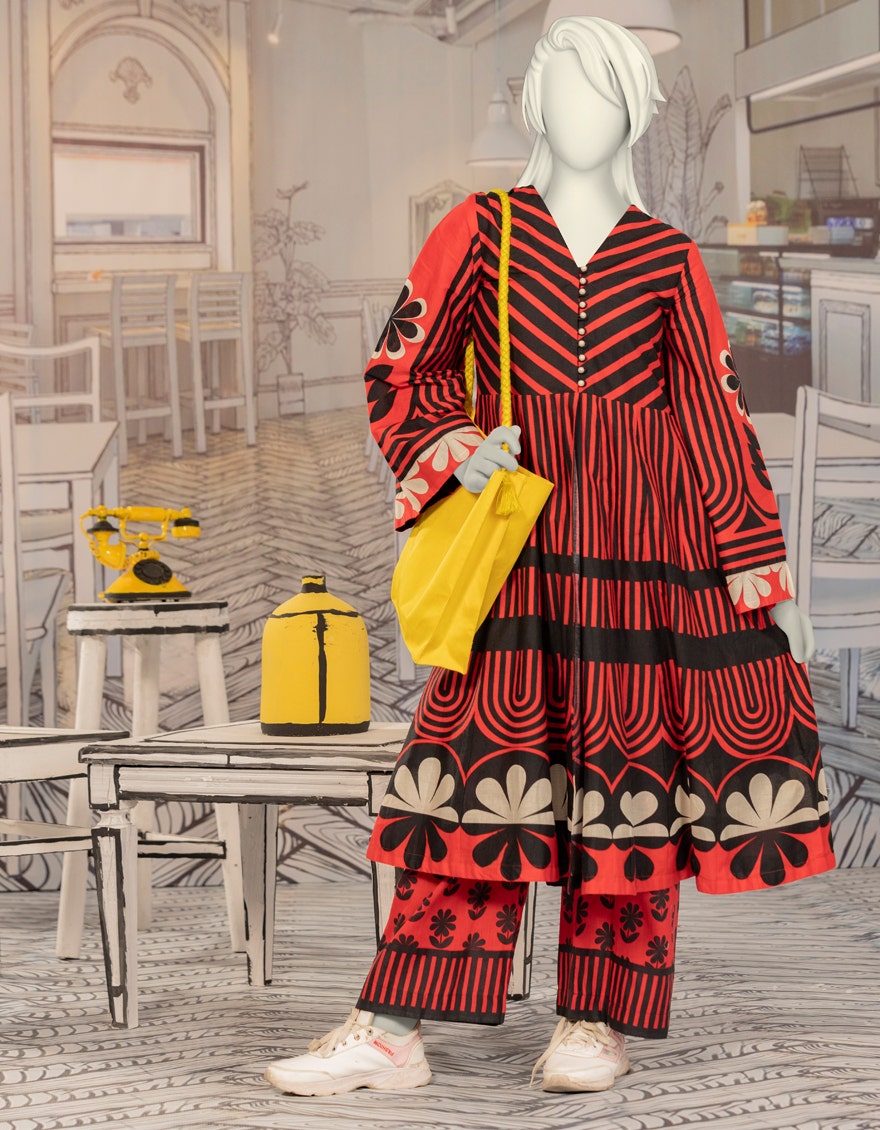
red multi kamrani long sleeve dress